Truce term

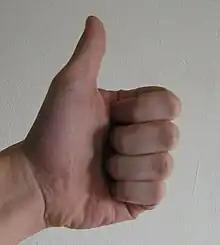
In Scotland and France children hold up one or both thumbs

The Opies found that in England and Wales children usually held up crossed fingers. Sometimes crossing the fingers of both hands was required and occasionally the feet as well. The Opies found one area, Headington, where sitting cross-legged was required. At Lydney, children could raise their right hand palm forward, whilst in Bradford-on-Avon the hand was held up with three fingers extended. In some parts of Scotland the custom was to put up one's thumbs, sometimes licking them first. This also occurred in a few places in Lancashire. Anecdotally, the raising of a thumb may also accompany the use of in France.